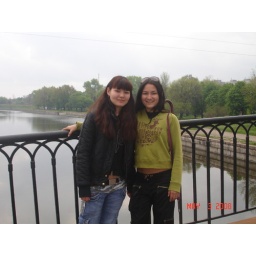
Sisters on a bridge over a river in K-d